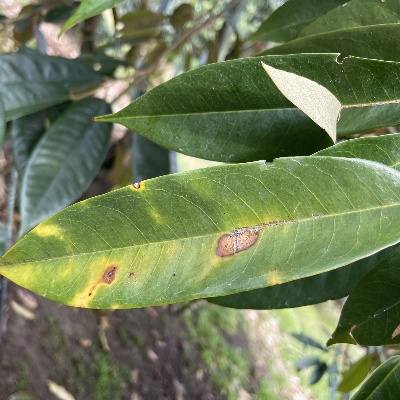
Label: Leaf_Phomopsis